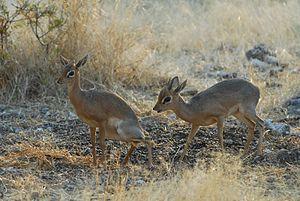
Dik-dik de Kirk Madoqua kirki, Etoscha Parc national, Namibie Galego: Madoqua kirki, Etoscha, Namibia Magyar: Madoqua kirki, Etoscha Nemzeti park, Namíbia Italiano: Dik-dik di Kirk, Madoqua kirki, Etoscha Parchi nazionali, Namibia Lëtzebuergesch: Madoqua kirki, Etoscha, Namibien Lietuvių: Kirko dikdikas Madoqua kirki, Etošos duburys, Namibija